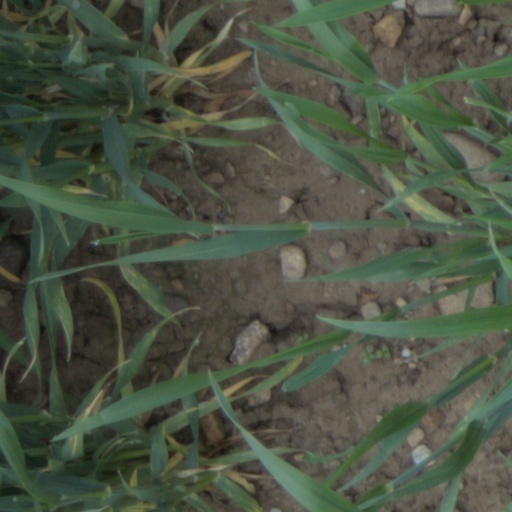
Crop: wheat